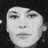
Emotion: neutral